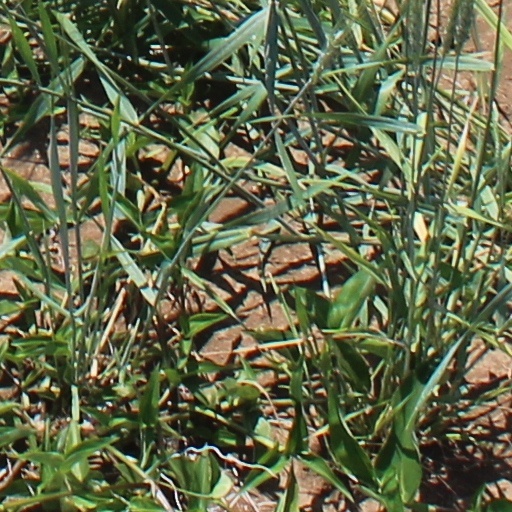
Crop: wheat